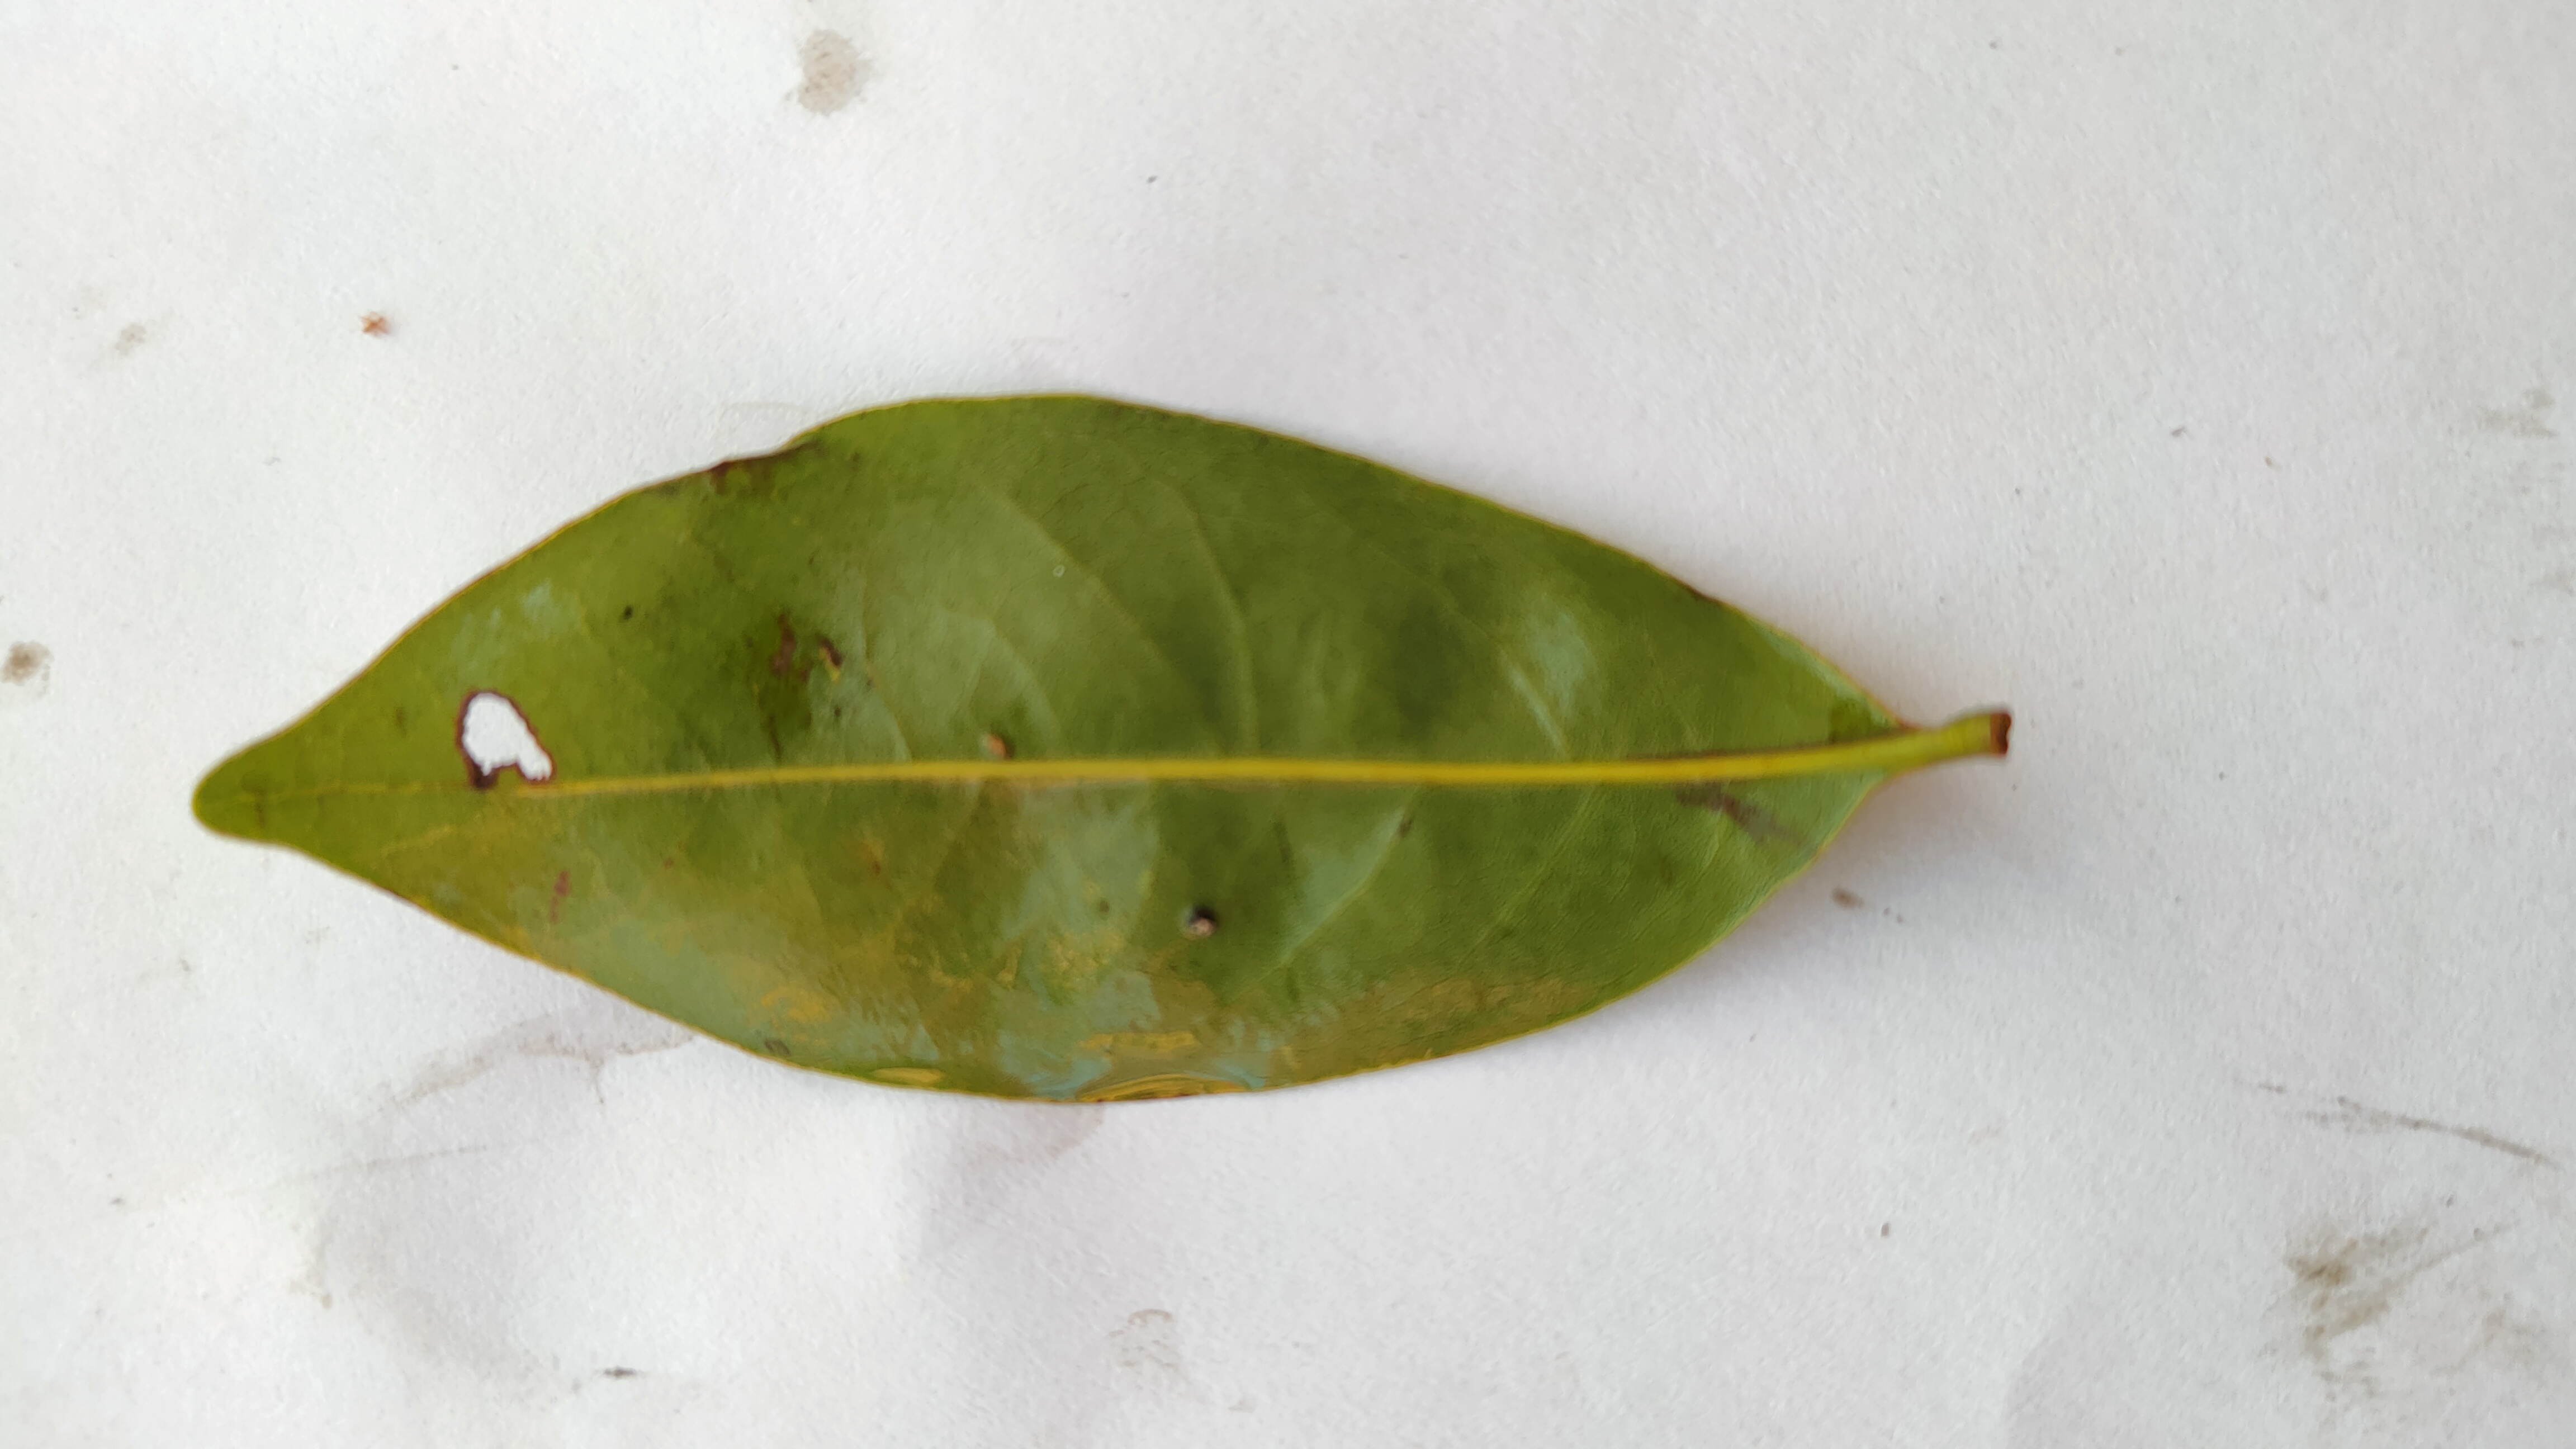
Leaf variety: Lychee